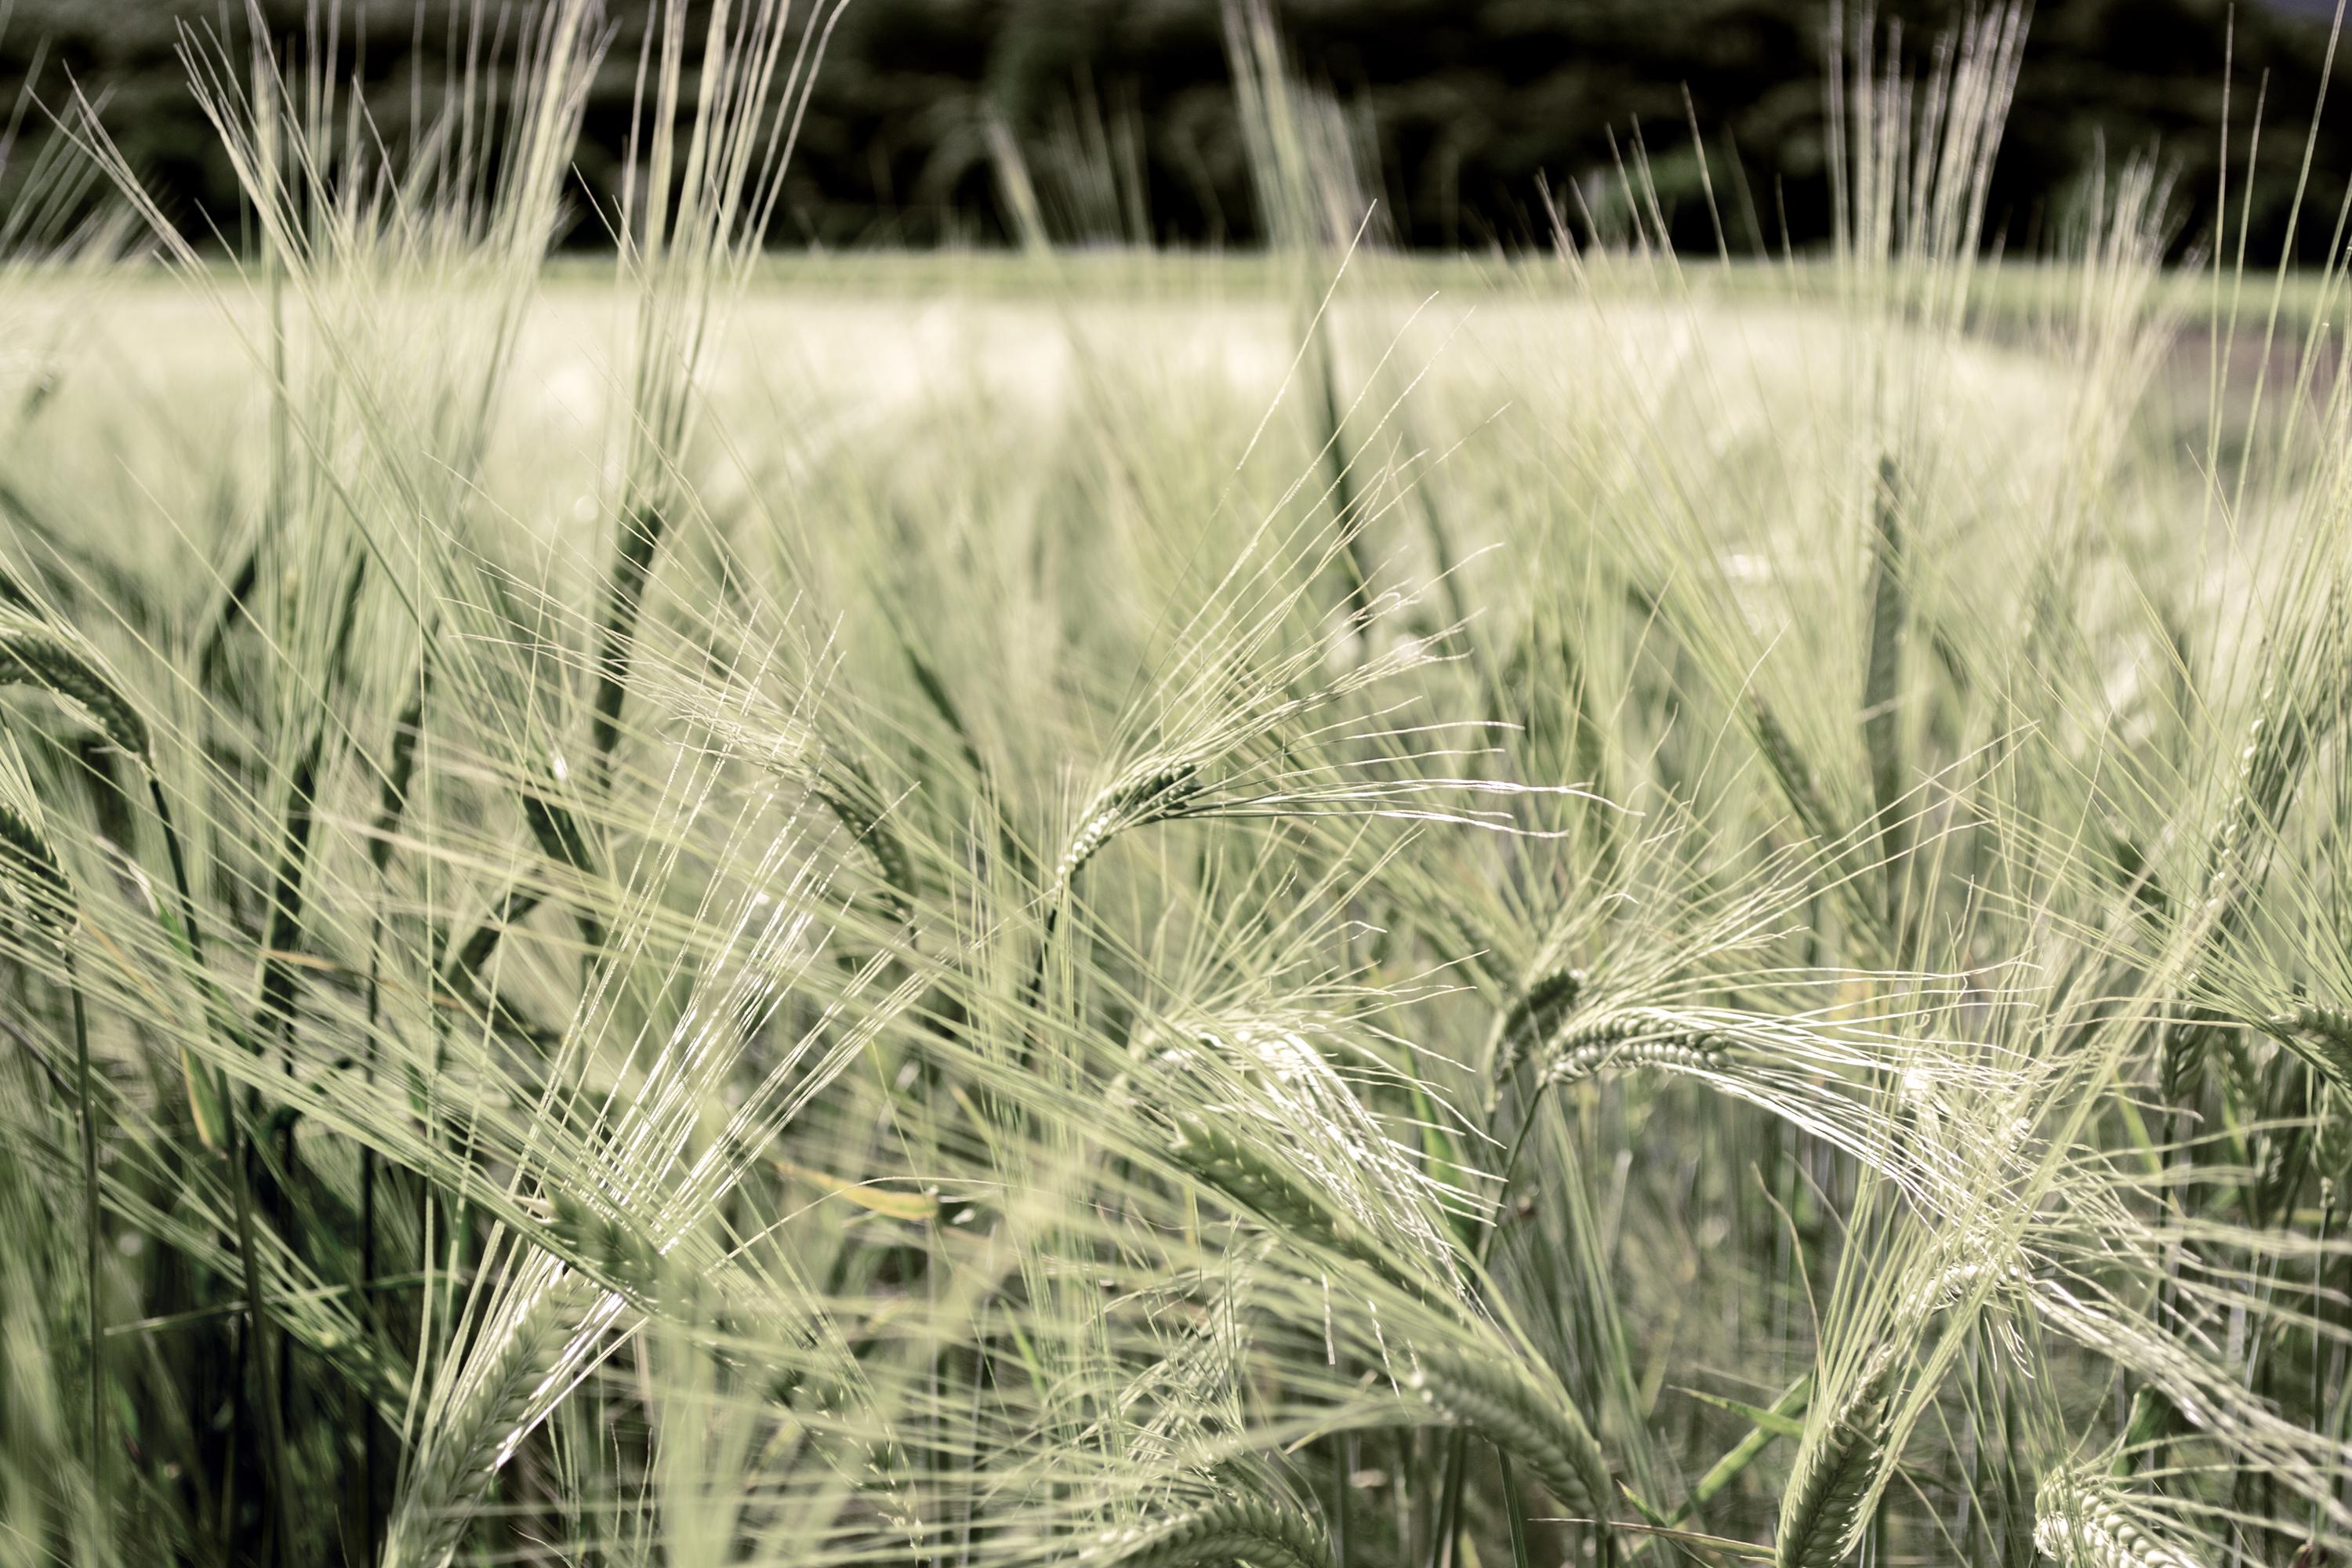
nature, grass, plant, field, barley, wheat, prairie, europe, food, green, crop, botany, nikon, agriculture, flora, rye, nikkor, ecosystem, curuyann, flowering plant, triticale, hordeum, grass family, land plant, phragmites, arecales